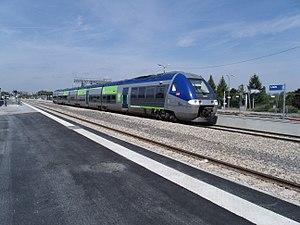
un TER B 82665/666 en gare de Laon